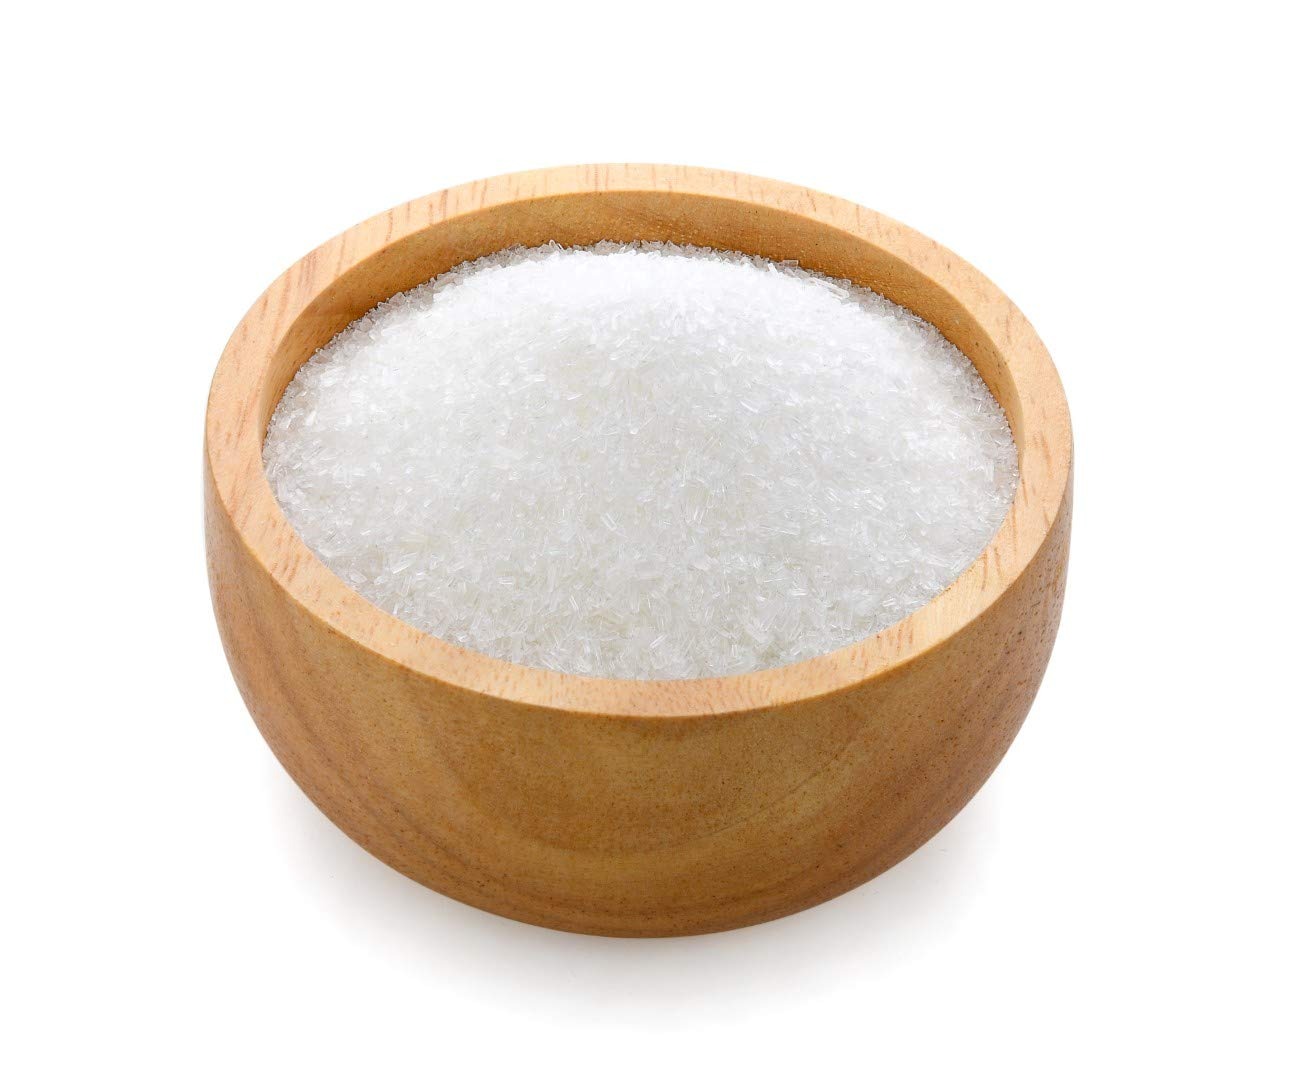
Item Name: AIVA Monosodium Glutamate (MSG) Fine Powder | Fine Powder | Umami Seasoning | Packed in USA - (1 LB)
Bullet Point 1: Monosodium Glutamate Iowa Fine Crystal is also known as MSG.
Bullet Point 2: MSG Fine Crystal is used in food products to enhance flavor.
Bullet Point 3: Aiva selects the spices & herbs carefully for robust flavor.
Bullet Point 4: We only sell the freshest spices that are stored in a weather-controlled facility so that you can get maximum freshness
Bullet Point 5: Aiva Products is a brand "Where You Can Trust"
Product Description: Mono-sodium Glutamate Iowa Fine Crystal is also known as MSG. MSG Fine Crystal is used in food products to enhance flavor. Monosodium Glutamate (MSG) is a sodium-based flavor enhancer known for its delicious umami taste, great for boosting the flavor. Elevate your cooking with versatile MSG, adding depth to soups, stews, gravies, and condiments, enhancing the taste of every dish. Explore culinary possibilities with MSG Flavor Enhancer, perfect for soups, stir-fries, rice bowls, and Asian-inspired creations, adding that extra savory zest your recipes need.
Value: 1.0
Unit: Count

Price: 14.99